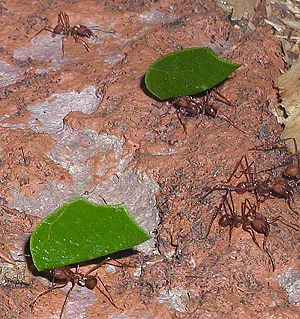
Myrer / Typer
Bladskærermyrer på vej hjem til tuen.
Myrerne er en familie af årevingede insekter med mere end 14.000 beskrevne arter. Det er en af de mest succesrige grupper af insekter, og de har særlig interesse, fordi de lever i avancerede samfund. I ordenen Hymenoptera er de særligt nært beslægtede med hvepsene, nemlig familierne Vespidae og Scoliidae. De ældste myrer er fundet i lag, som tilhører den sidste del af kridttiden. Myrerne kan kendes på følgende fysiologiske træk: de har følehorn med et skarpt, albueagtigt knæk, og de har et kugleformet kropsled, pedicelet, der er dannet af de første bagkropsled. Desuden er de fleste myrer vingeløse, men det varierer mellem kasterne indenfor samfundet og ikke mellem arterne.